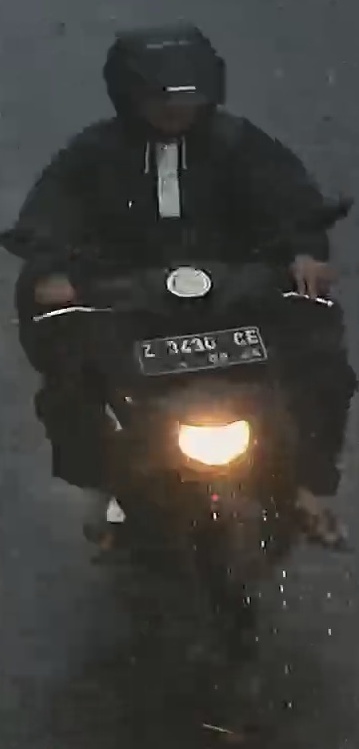
person-with-helmet: 1
person-without-helmet: 0